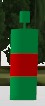
Label: preferred_stbd_mark
Descriptions: buoy showing green-red-green horizontal stripes ||| green cylinder top mark ||| two green bands with a red mid band ||| green red green, three horizontal bands